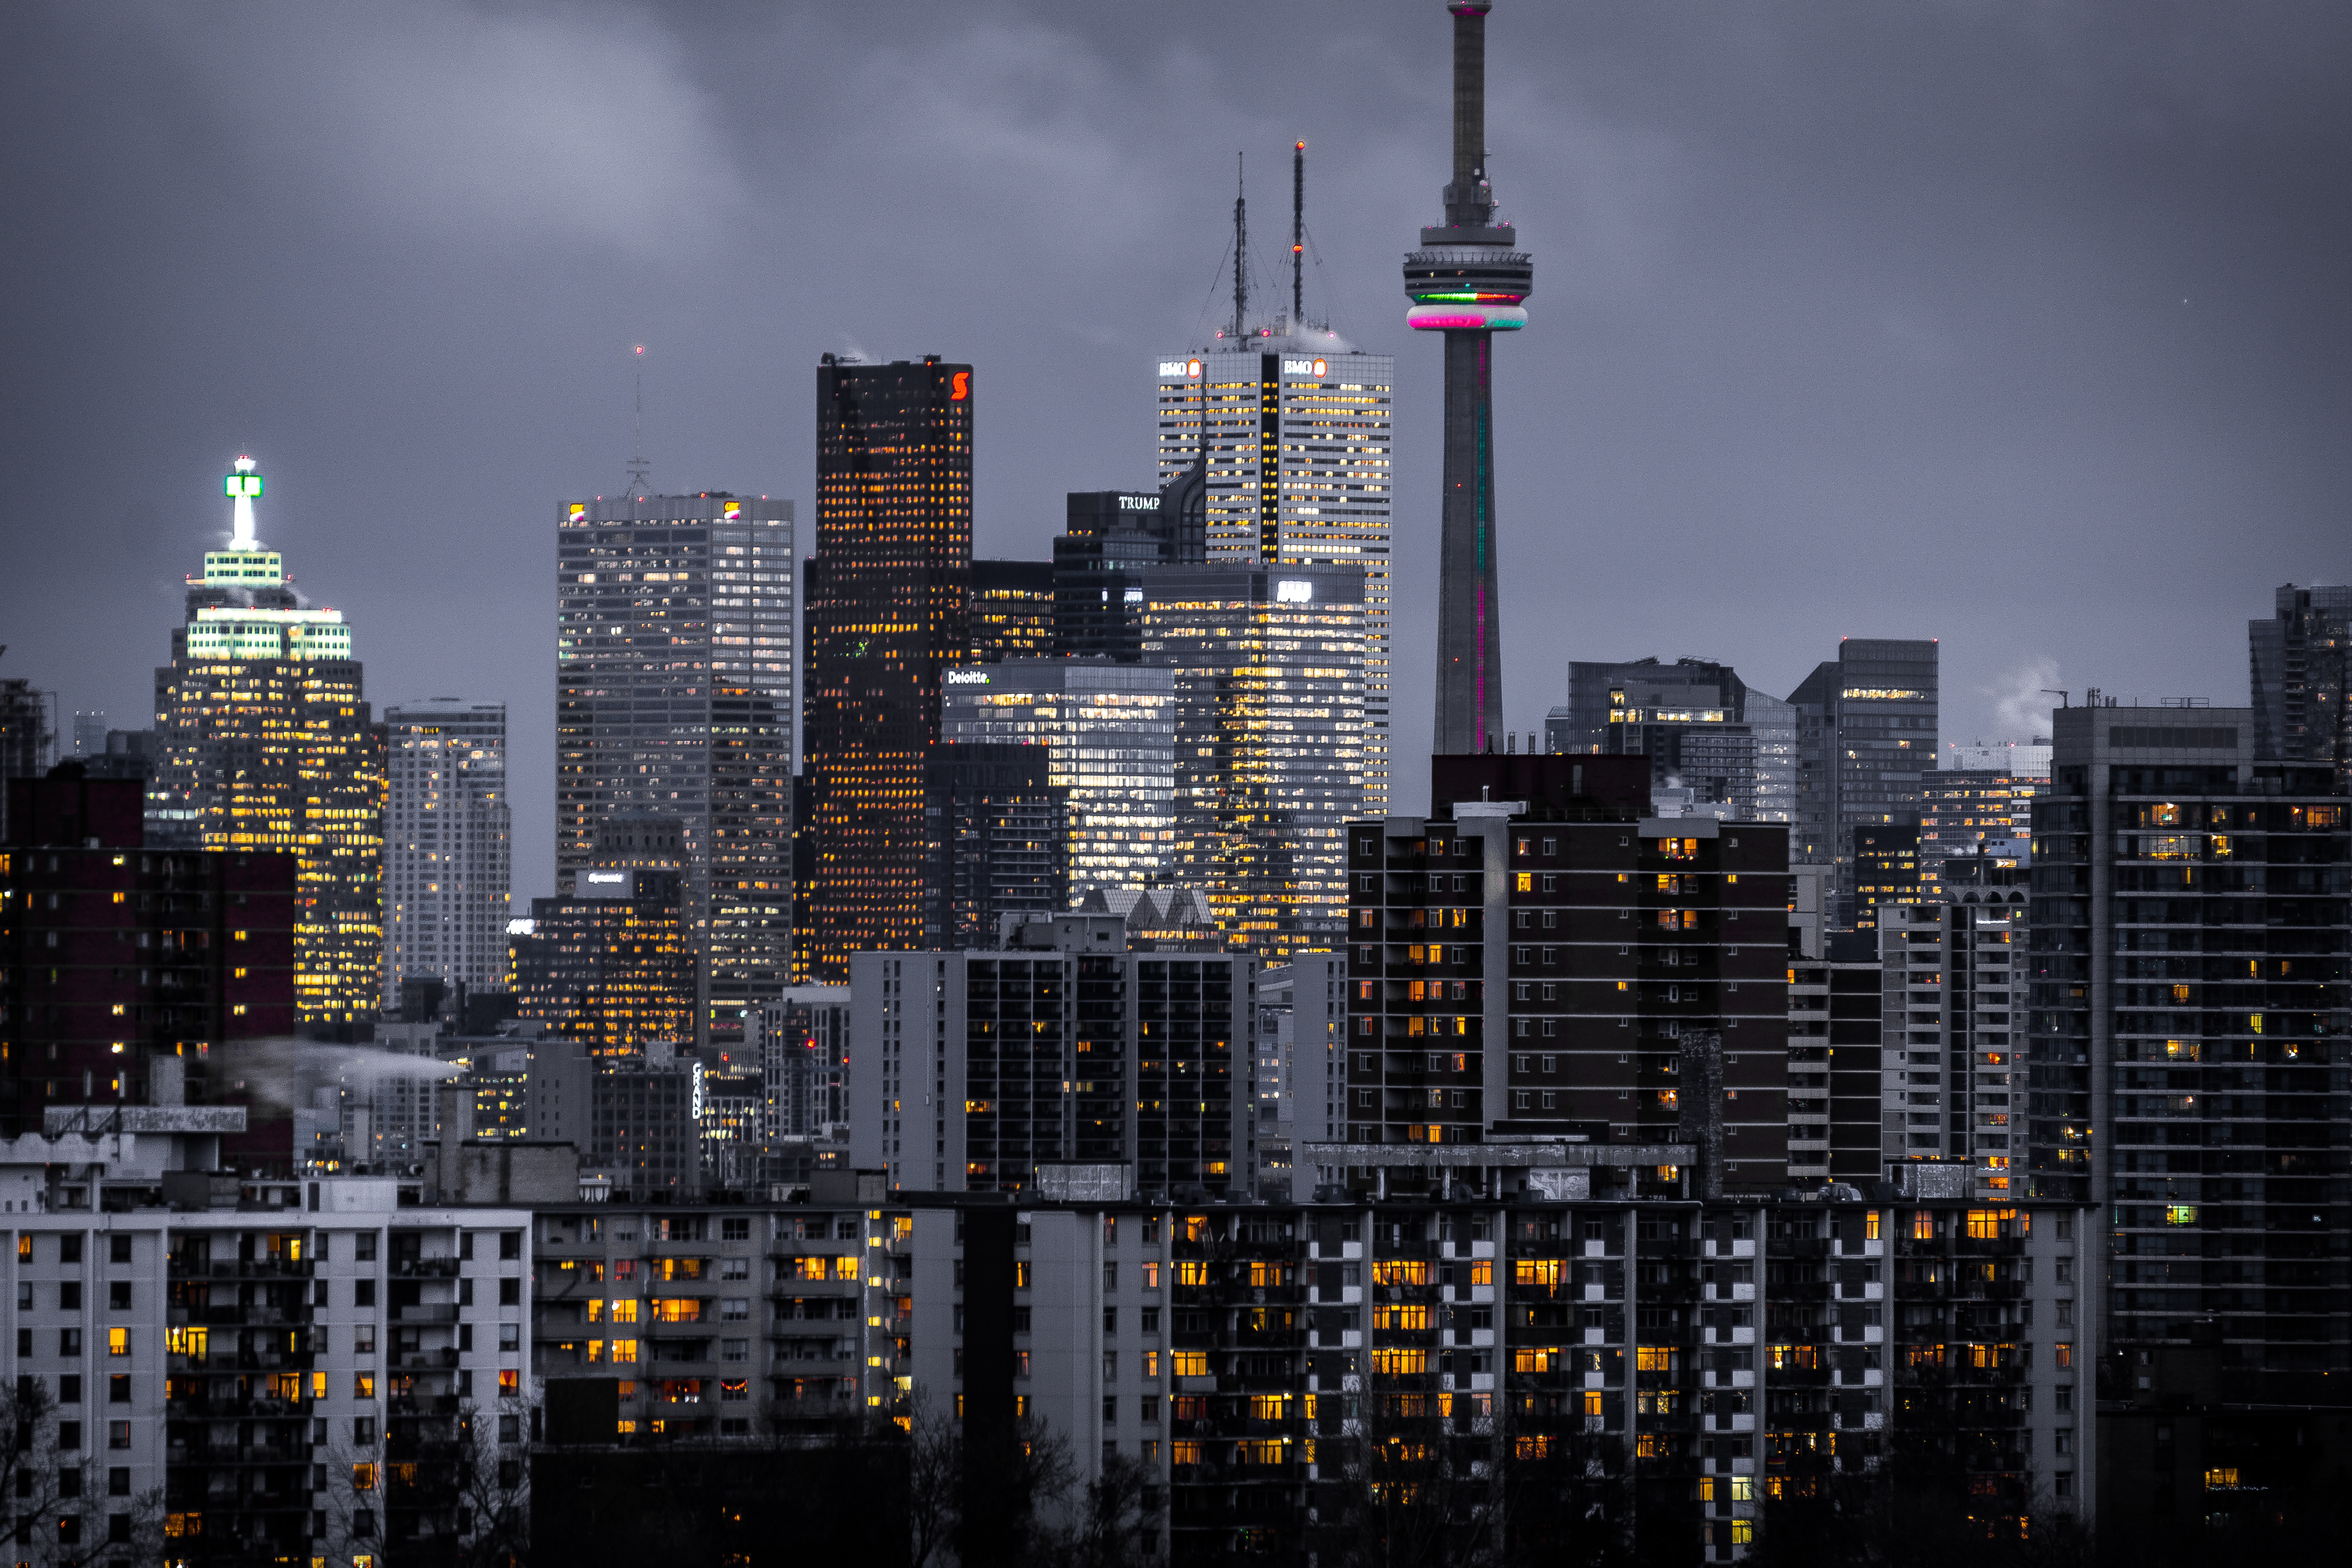
horizon, skyline, night, city, skyscraper, cityscape, downtown, dusk, evening, gray, tower block, illuminated, grey, metropolis, aerial photography, urban area, residential area, geographical feature, human settlement, atmosphere of earth, metropolitan area